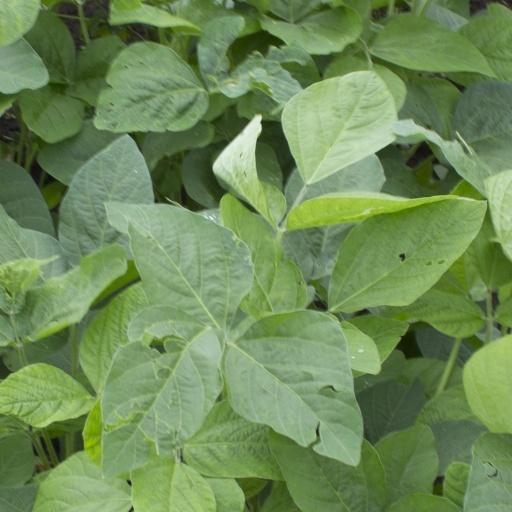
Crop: soybean